CF Montréal

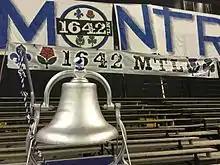
The North Star at the Olympic Stadium for the Montreal Impact's 2016 home opener

The "North Star" or "L'Étoile du Nord" in French is a high, wide, bell acquired by the 1642 MTL supporters group as a goal and victory celebration. It was inaugurated on October 25, 2015, by Montreal mayor Denis Coderre where it was rung twice in a Montreal Impact victory against Toronto FC. Since then, numerous personalities from the sports, cultural and art worlds, including many famous Montrealers and others linked to the city have been invited to ring the bell. Amongst them, local media personalities Tony Marinaro and Jean-Charles Lajoie, Canadian women's national soccer team players Gabrielle Carle and Josée Bélanger, retired Montreal Expos pitcher Bill "Spaceman" Lee, retired Montreal Canadiens center Andrew Shaw, retired Montreal Alouettes quarterback Anthony Calvillo, mixed martial artist and former UFC champion Georges St-Pierre and many Canadian Olympic medallists.